Aeroplankton

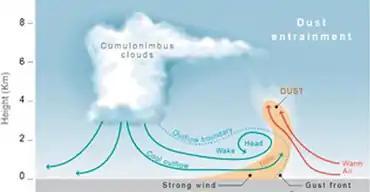

As a result of rapid industrialization and urbanization, global megacities have been impacted by extensive and intense particulate matter pollution events, which have potential human health consequences. Severe particulate matter pollution is associated with chronic obstructive pulmonary disease and asthma, as well as risks for early death. While the chemical components of particulate matter pollution and their impacts on human health have been widely studied, the potential impact of pollutant-associated microbes remains unclear. Airborne microbial exposure, including exposure to dust-associated organisms, has been established to both protect against and exacerbate certain diseases. Understanding the temporal dynamics of the taxonomic and functional diversity of microorganisms in urban air, especially during smog events, will improve understanding of the potential microbe-associated health consequences.